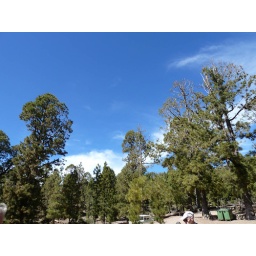
Beautiful Trees set off against the blue sky